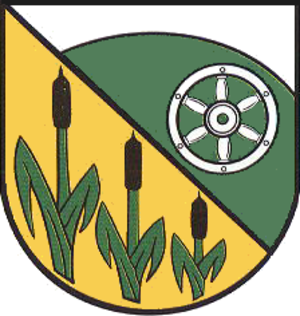
Rohrberg est une commune allemande située dans l'arrondissement d'Eichsfeld en Thuringe.